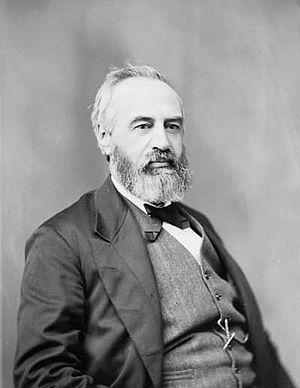
L'élection générale québécoise de 1892 est tenue le 8 mars 1892 afin d'élire à l'Assemblée législative du Québec les députés de la 8ᵉ législature. Il s'agit de la 8ᵉ élection générale dans cette province du Canada depuis la confédération de 1867. Le Parti conservateur du Québec, dirigé par Charles-Eugène Boucher de Boucherville, est porté au pouvoir et forme un gouvernement majoritaire.
Le mandat du gouvernement de Charles-Eugène Boucher de Boucherville, devenu premier ministre du Québec à la suite de la démission de son prédécesseur Gédéon Ouimet, s'étendit du 22 septembre 1874 au 8 mars 1878. Par la suite, Boucher de Boucherville redeviendra premier ministre de 1891 à 1892.
L'élection générale québécoise de 1875 est tenue le 7 juillet 1875 afin d'élire à l'Assemblée législative du Québec les députés de la 3ᵉ législature. Il s'agit de la 3ᵉ élection générale dans cette province depuis la confédération canadienne de 1867. Le Parti conservateur du Québec, dirigé par Charles-Eugène Boucher de Boucherville, est reporté au pouvoir, formant un troisième gouvernement majoritaire consécutif.